Fabio Quartararo

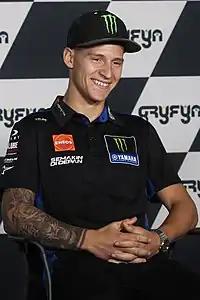
Quartararo at the 2022 San Marino Grand Prix

At the start of the season, he struggled a lot with his bike, with a 9th-place finish at the opening round. He set the pole position time in Mandalika with 0.2 seconds ahead of Jorge Martín. That was the only pole position for the Frenchman in 2022. He won 3 races before the summer break, including Portugal, Catalan, and German Grands Prix.